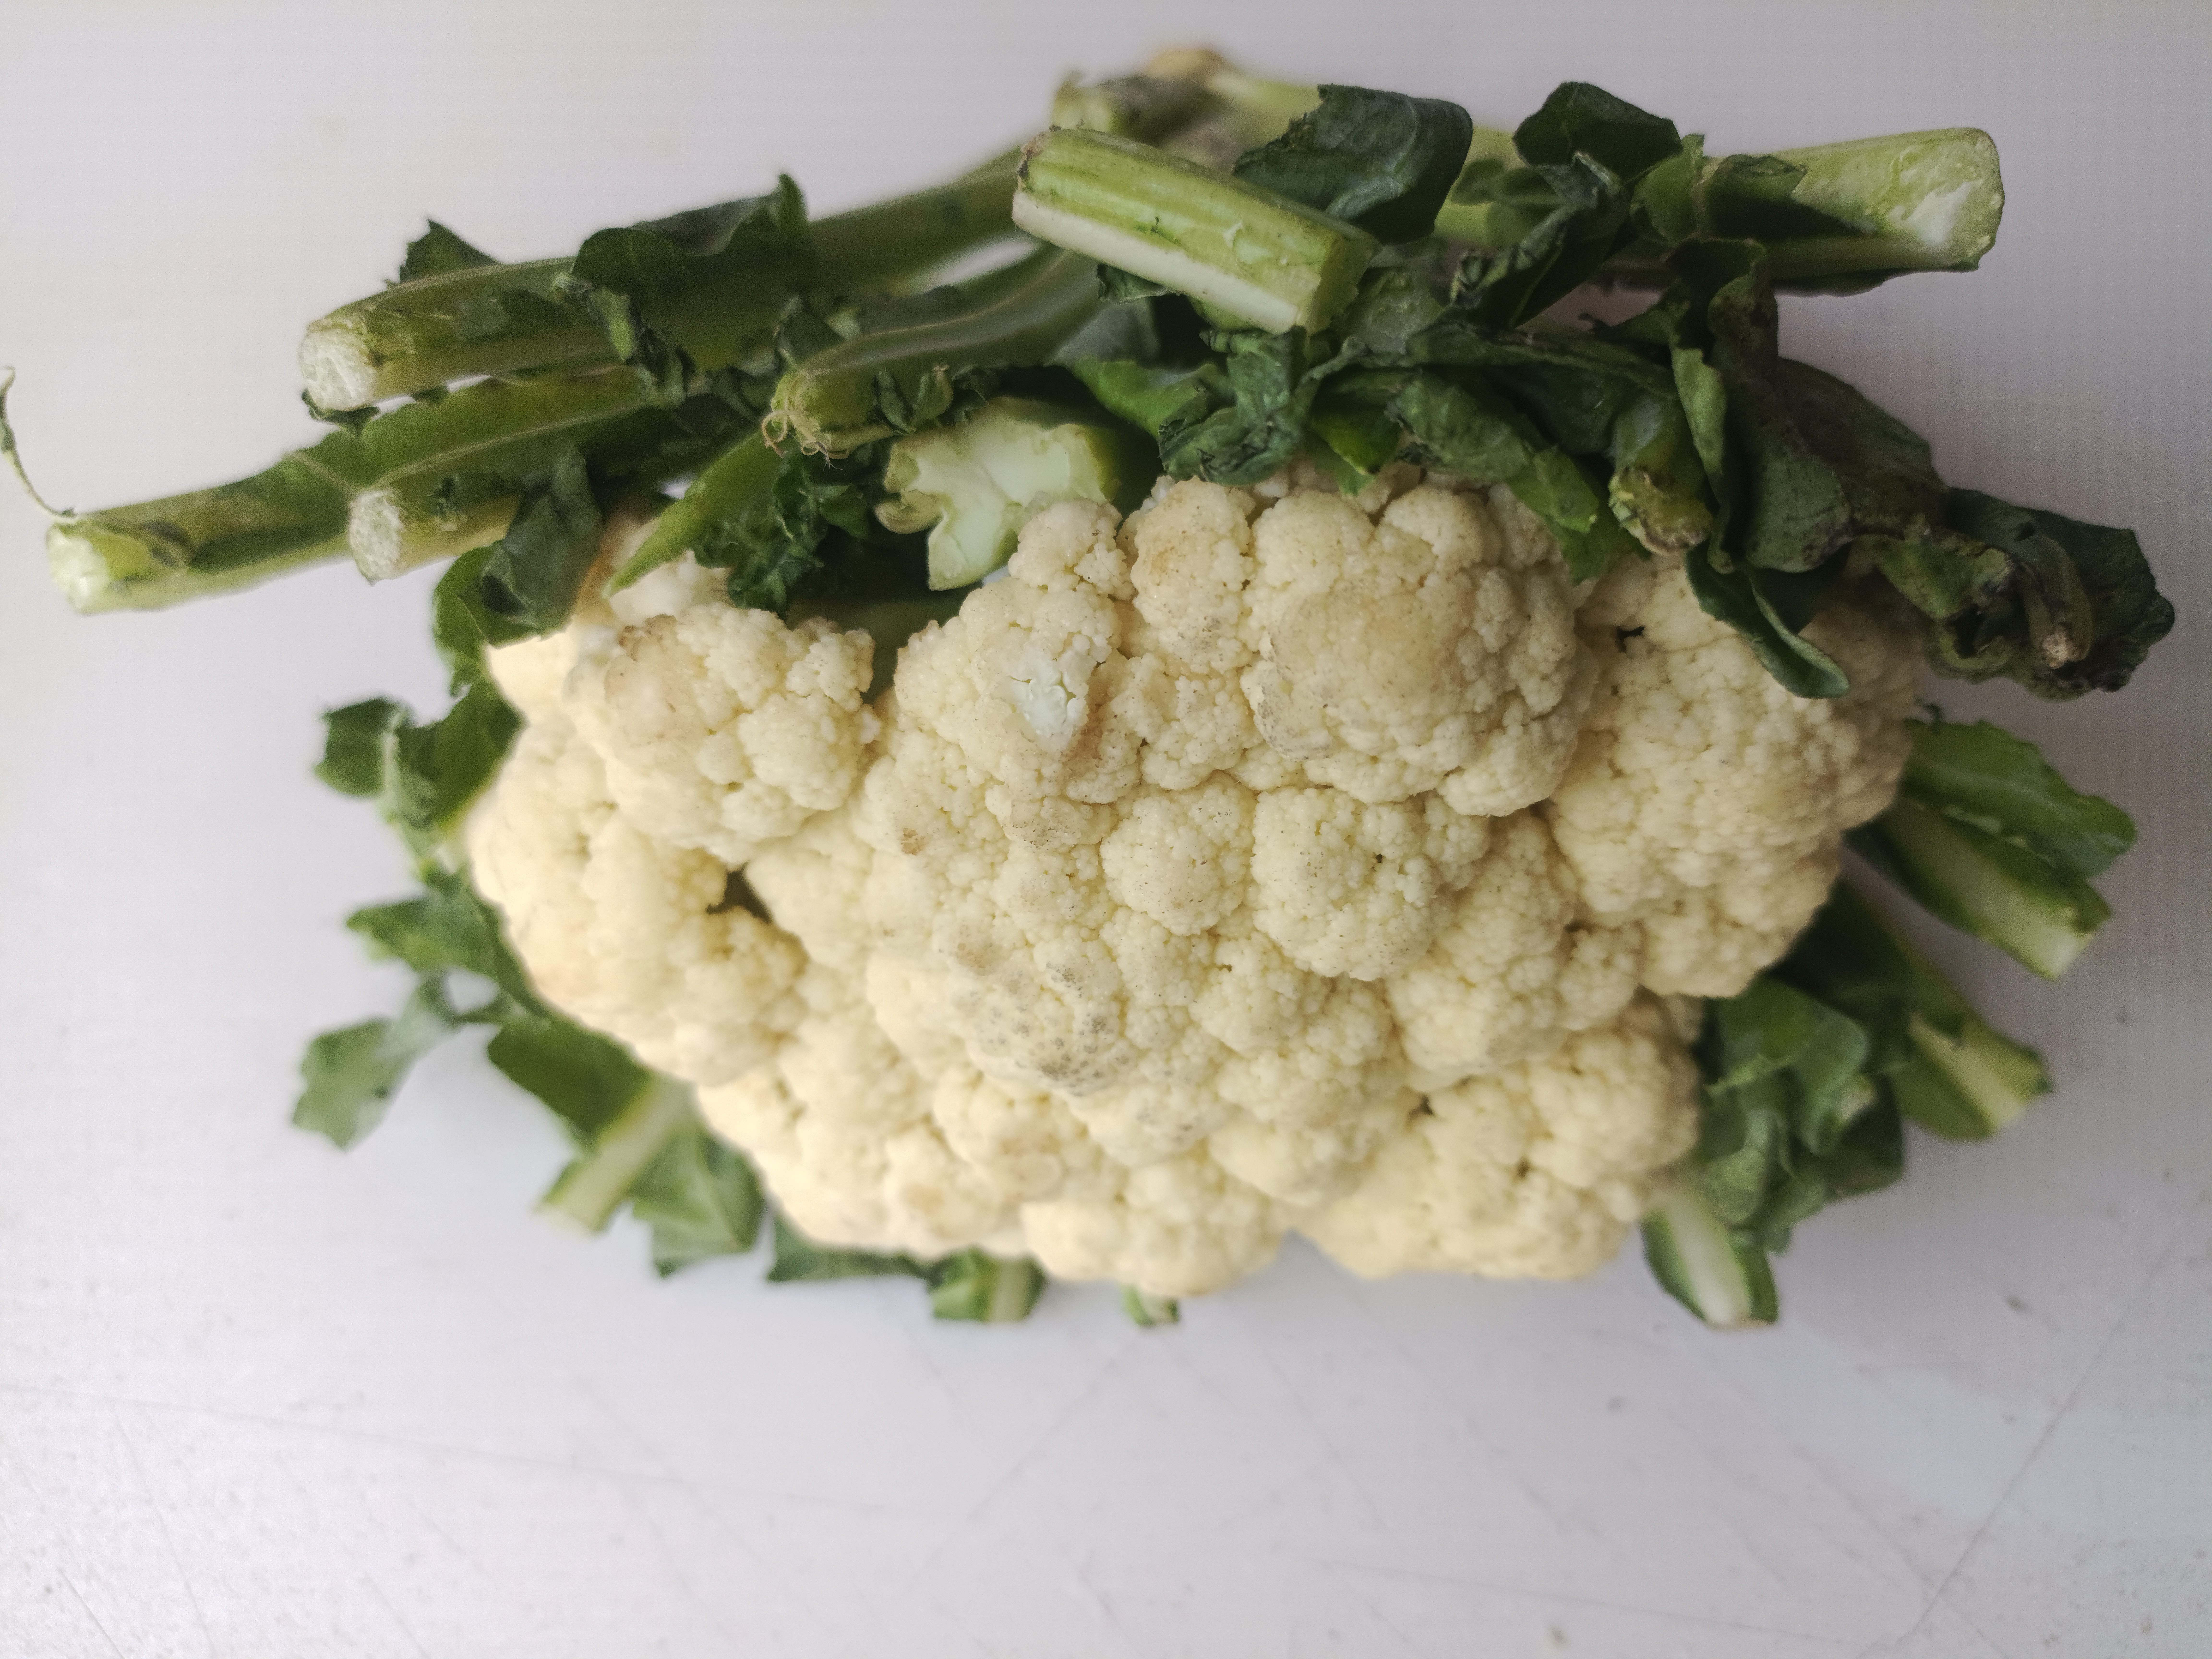
Label: Brassica oleracea